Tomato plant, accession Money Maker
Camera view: vertical (180 deg); turntable rotation: 180 degrees
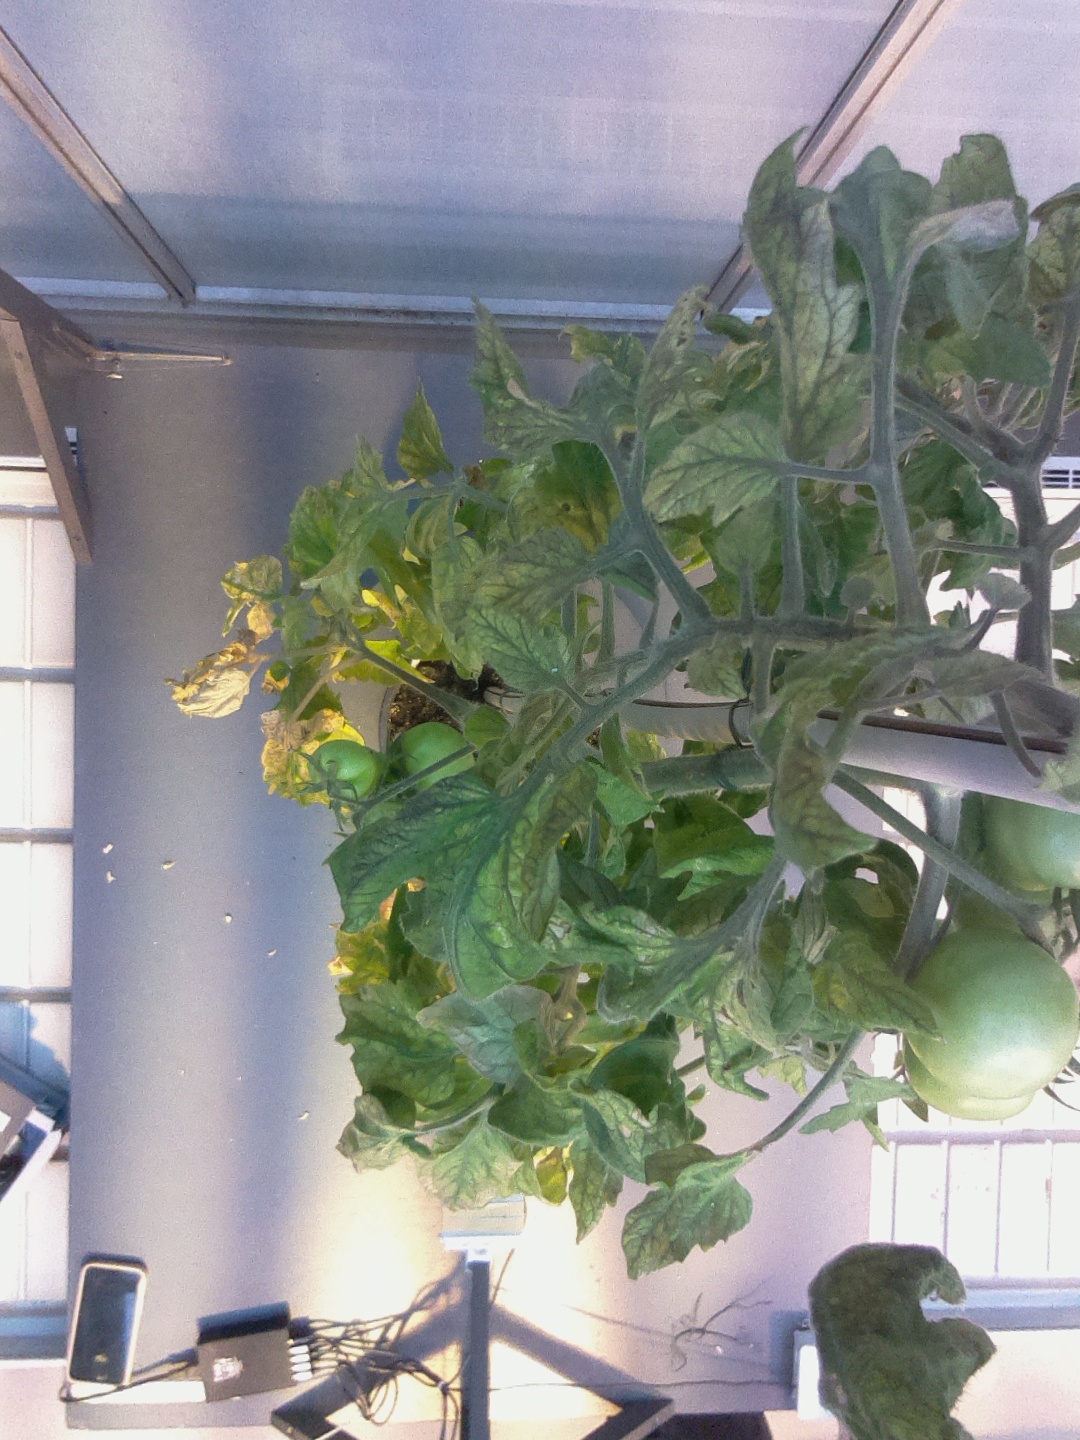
BBCH growth stage 78: 80% -90% of final fruit size